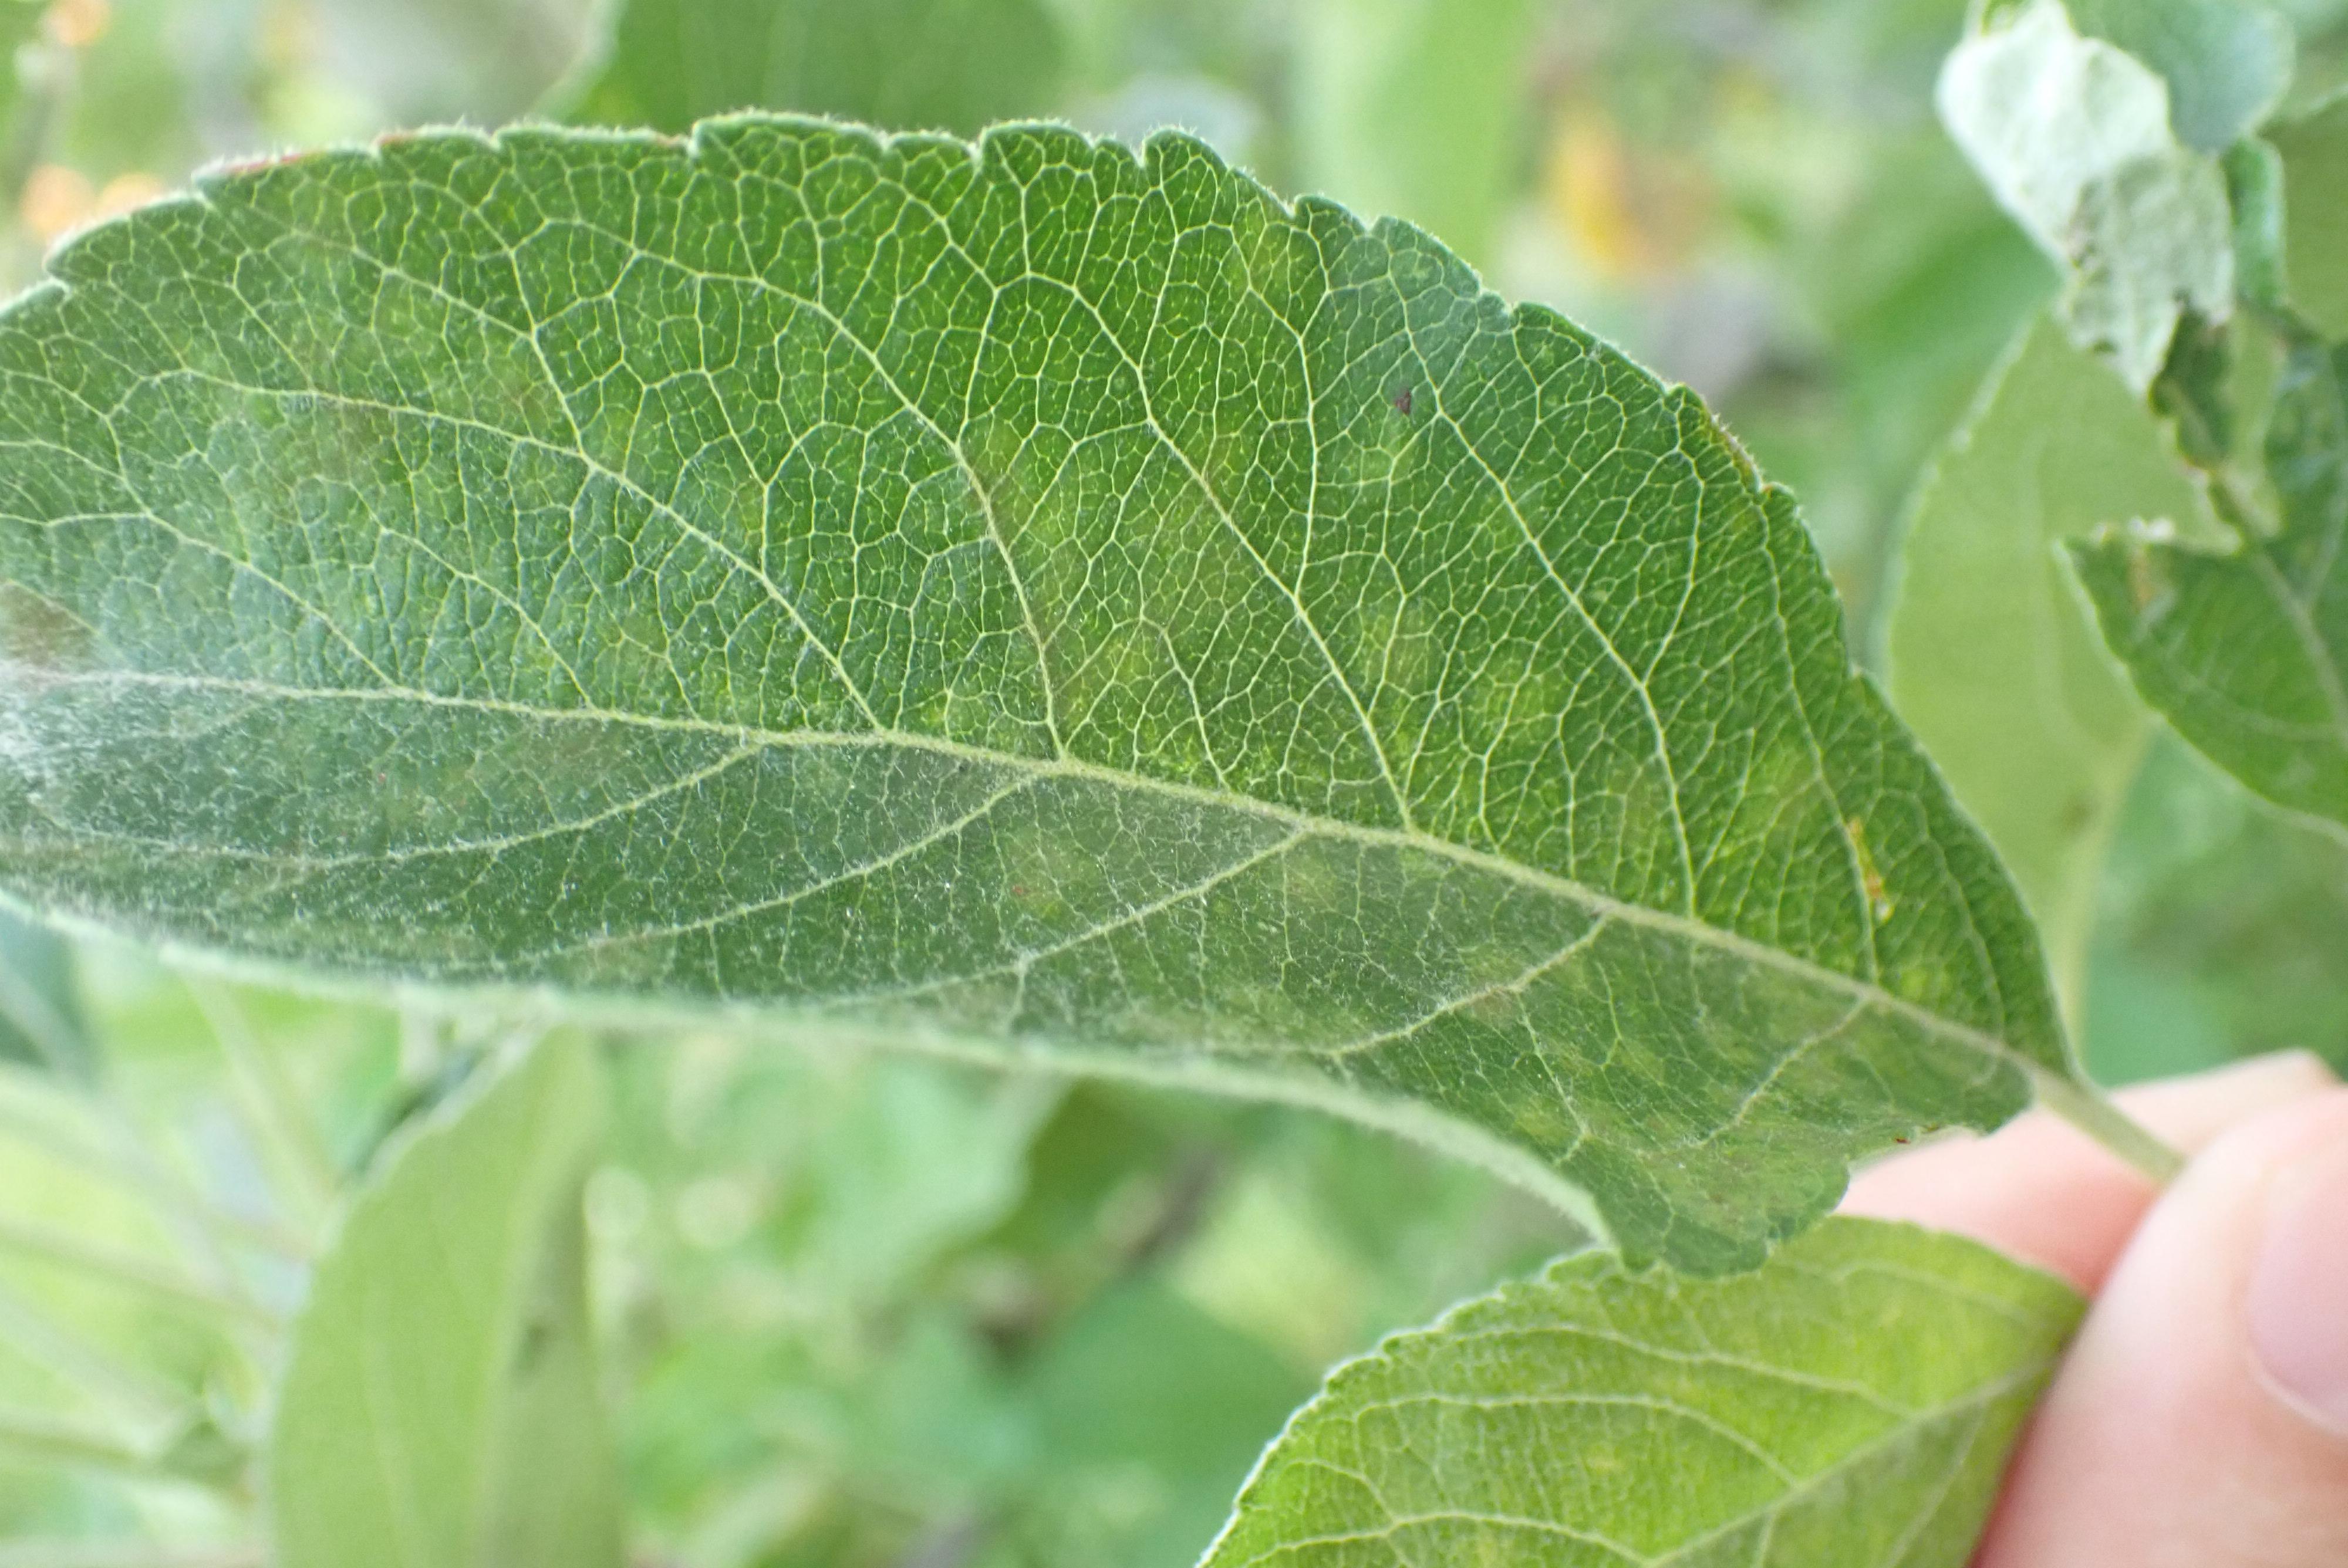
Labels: scab